Royal Port

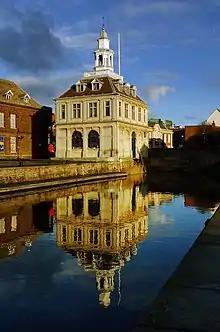
The 17th century Customs House in the Royal Port of King's Lynn

During the medieval era's manorial system, Royal Ports were the direct property of the King, who would issue the port with special rights, customs and privileges, usually via a charter. Only those designated as royal ports could receive goods such as wine, and collect the associated royal tax on the imported goods on behalf of the king. These tolls or "customs" on imported or exported goods formed one of the oldest prerogatives enjoyed by Kings of England. The king would appoint Royal Port Reeves to collect the tolls. Ports that did not hold Royal status are historically called franchise ports.